Dionysus

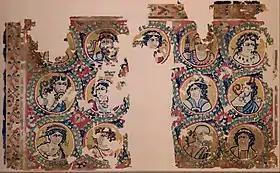
Hanging with Dionysian Figures from Antinoöpolis, fifth–seventh century (Metropolitan Museum of Art)

In the Iliad, when King Lycurgus of Thrace heard that Dionysus was in his kingdom, he imprisoned Dionysus' followers, the Maenads. Dionysus fled and took refuge with Thetis, and sent a drought which stirred the people to revolt. The god then drove King Lycurgus insane and had him slice his own son into pieces with an axe in the belief that he was a patch of ivy, a plant holy to Dionysus. An oracle then claimed that the land would stay dry and barren as long as Lycurgus lived, and his people had him drawn and quartered. Appeased by the king's death, Dionysus lifted the curse. In an alternative version, sometimes depicted in art, Lycurgus tries to kill Ambrosia, a follower of Dionysus, who was transformed into a vine that twined around the enraged king and slowly strangled him.